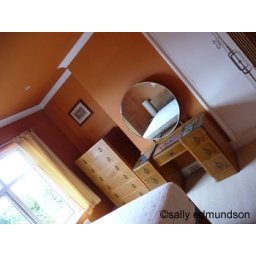
White carpet - lush! Double glazed window and radiator. Built in floor to ceiling cupboard.